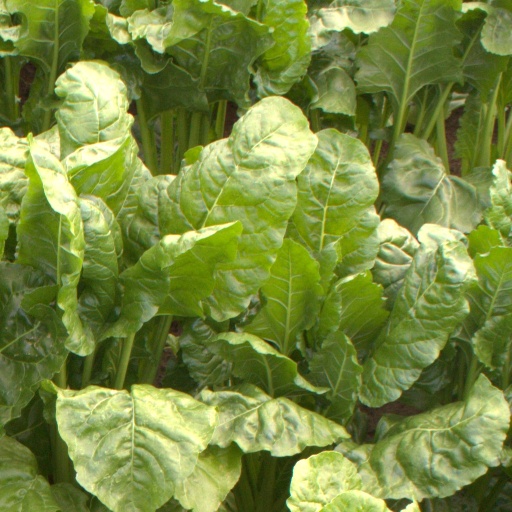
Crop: sugar beet